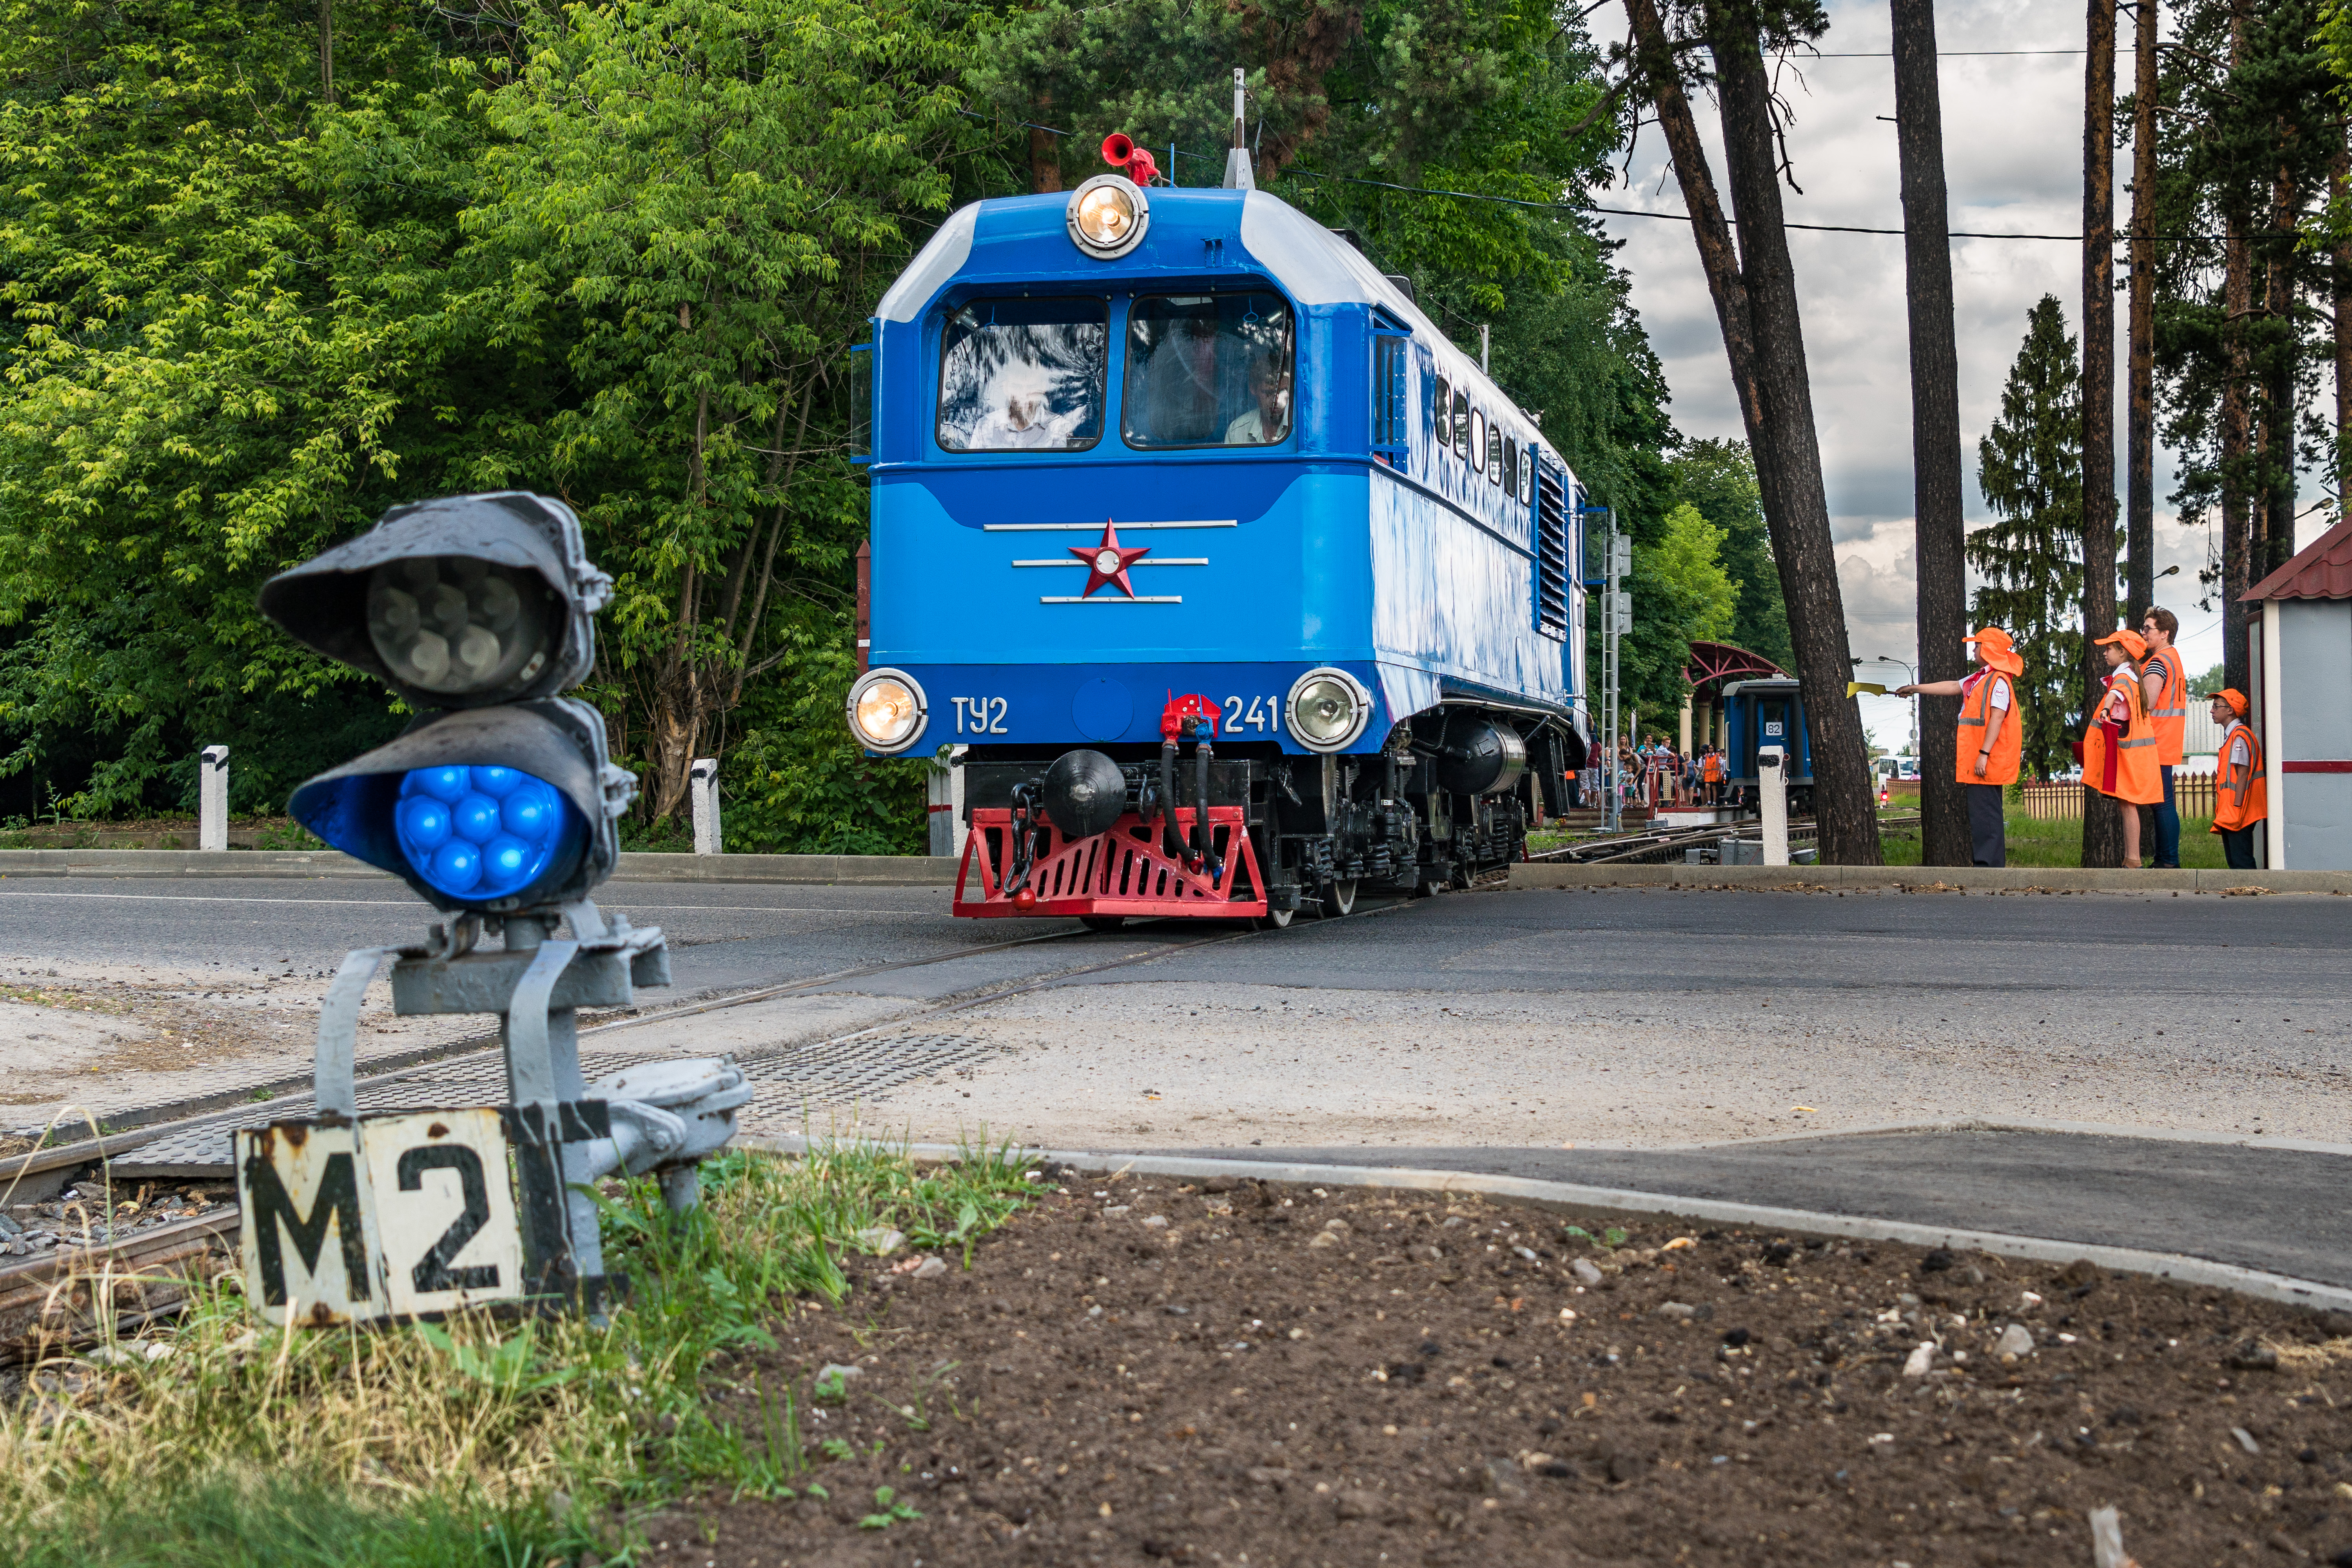
locomotive, diesel locomotive, wagons, train, rails, maneuvers, station, stop, railway, narrow gauge railway, traffic, transport, Kratovo Children's Railway, mode of transport, road surface, rolling stock, automotive lighting, asphalt, headlamp, electric blue, public transport, windscreen wiper, tar, windshield, engineering, rolling, track, public utility, railroad car, passenger car